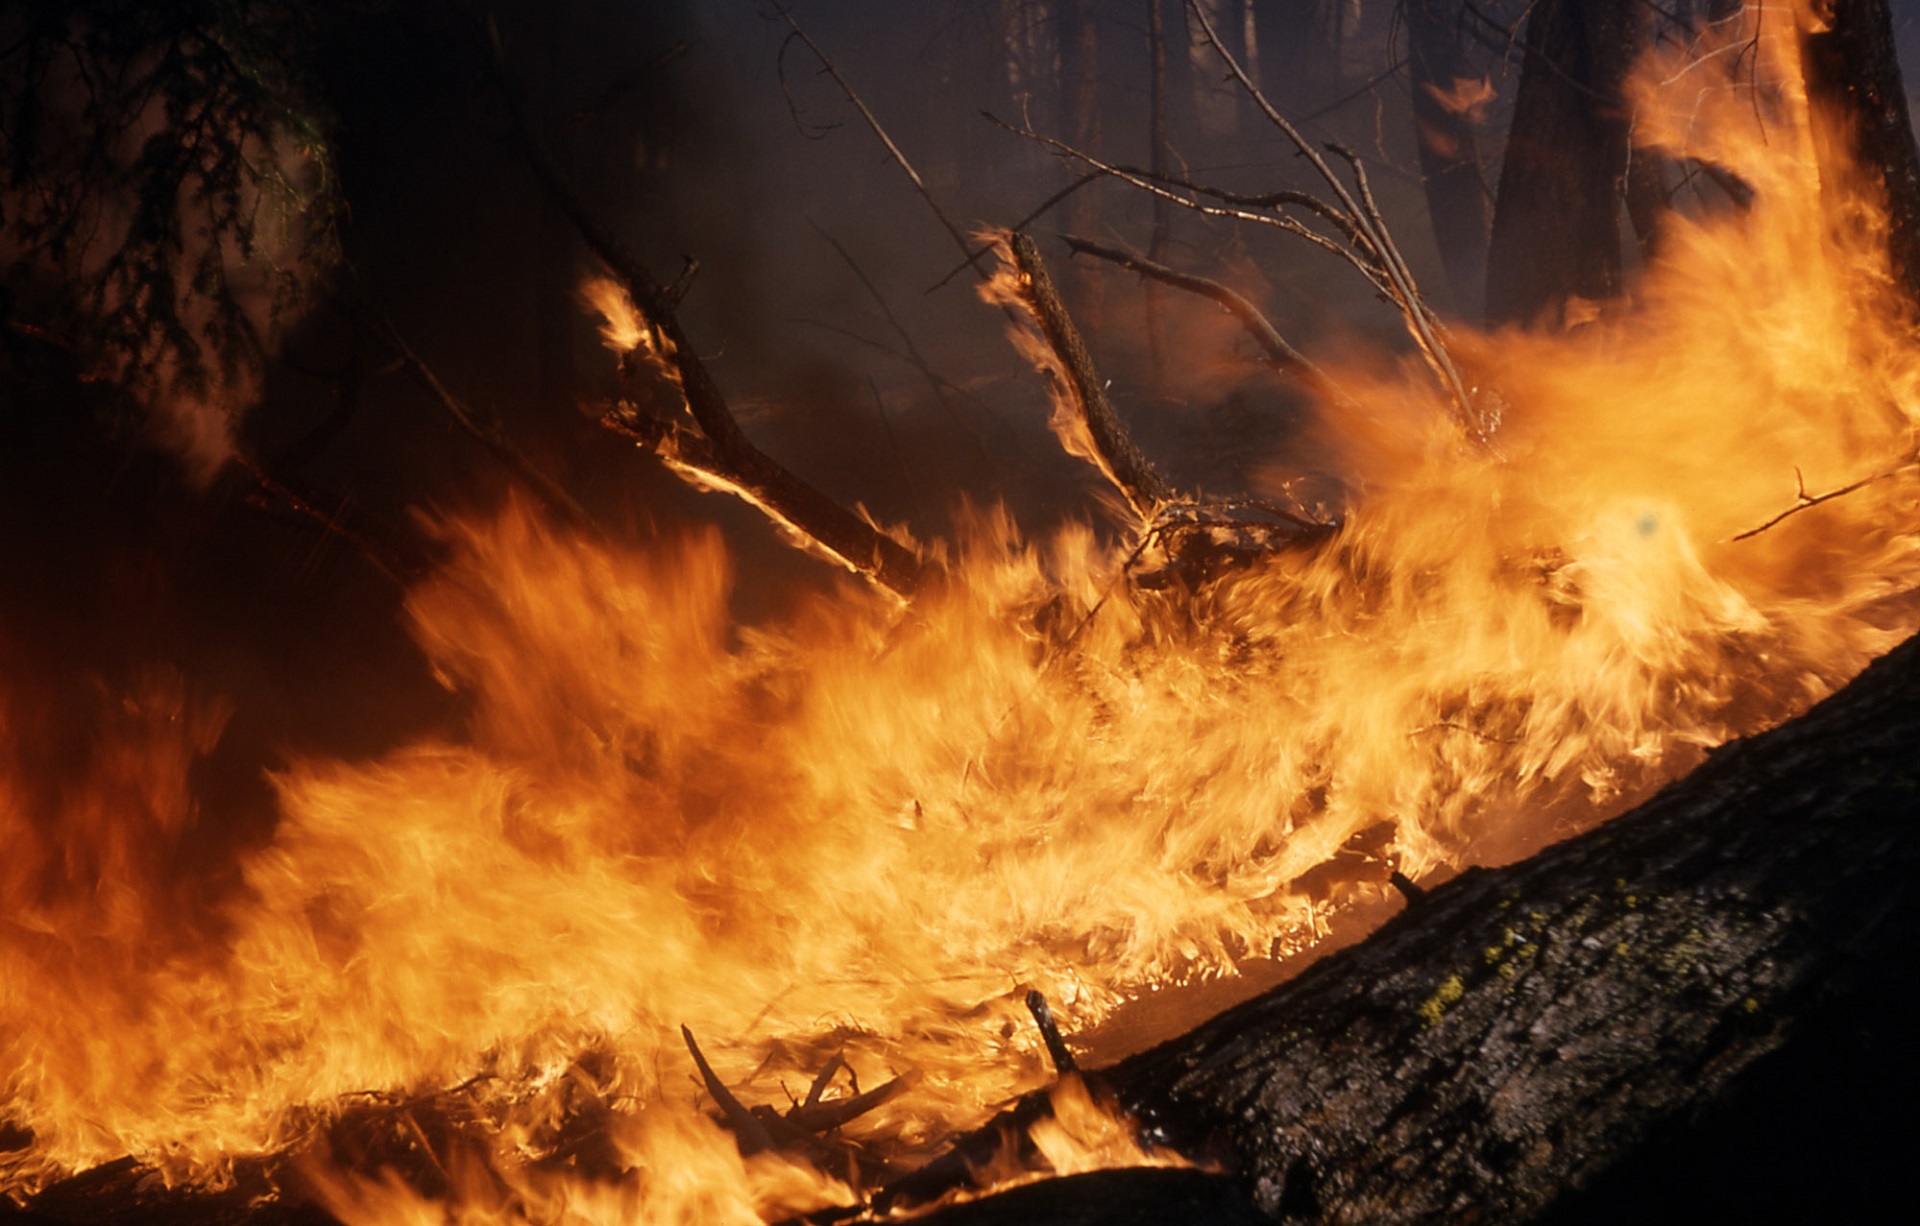
forest, wilderness, night, smoke, flame, fire, bonfire, heat, explosion, burning, hot, flames, blazing, dangerous, wildfire, geological phenomenon